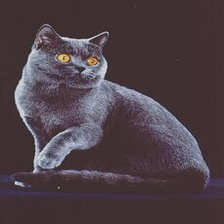
Species: cat
Breed: British Shorthair